List of Victoria Cross recipients from the British 2nd Division

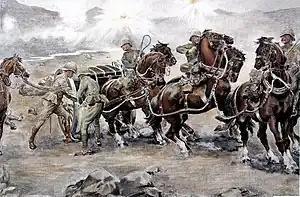
"Saving the guns at Colenso", by Sidney Paget, depicts the event that resulted in the 2nd Division earning four Victoria Cross medals

The Victoria Cross (VC) is a military decoration awarded for valour "in the face of the enemy" to members of armed forces of some Commonwealth countries and previous British Empire territories. The VC was introduced, in Great Britain, on 29 January 1856 by Queen Victoria to reward acts of valour during the Crimean War. It takes precedence over all other orders, decorations and medals. It may be awarded to a person of any rank in any service, and to civilians under military command. All those who earn the VC have their names published in The London Gazette.